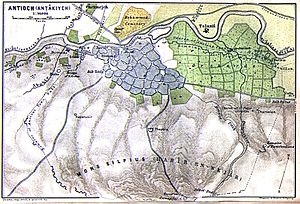
Antakya / Historie / Osmannisk by
Tætbebygget Antiokia i 1912; den traditionelle muslimske by viser ingen tegn på den hellenistiske planlægning. Øst for byen (grønt) ligger plantager.
Antakya er hovedstad i Hatay-provinsen, den sydligste provins i Tyrkiet. Byen ligger i en velafvandet og frodig dal ved Orontes-floden omkring 20 kilometer fra det Middelhavet.